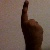
The image shows a hand gesture representing the number 1 in Indian Sign Language.